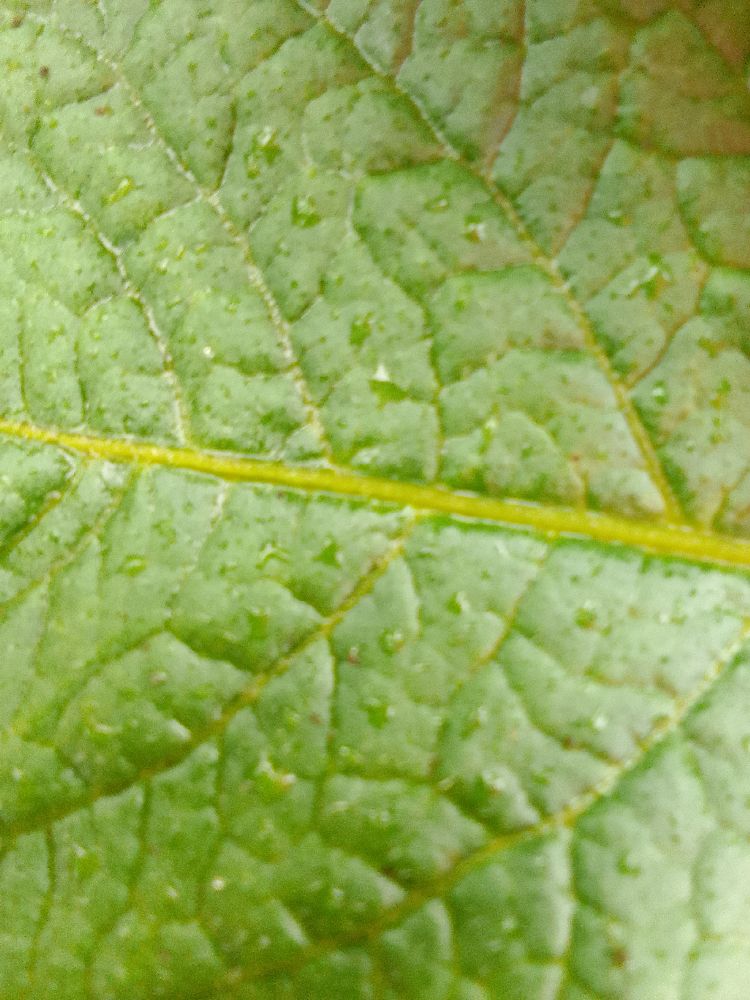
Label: Healthy